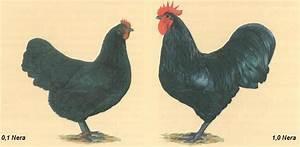
chicken